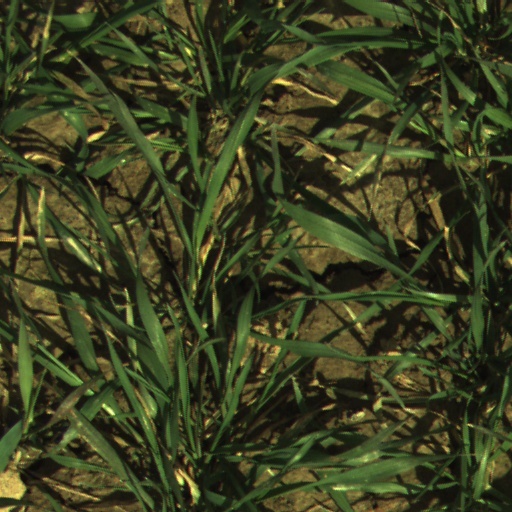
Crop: wheat